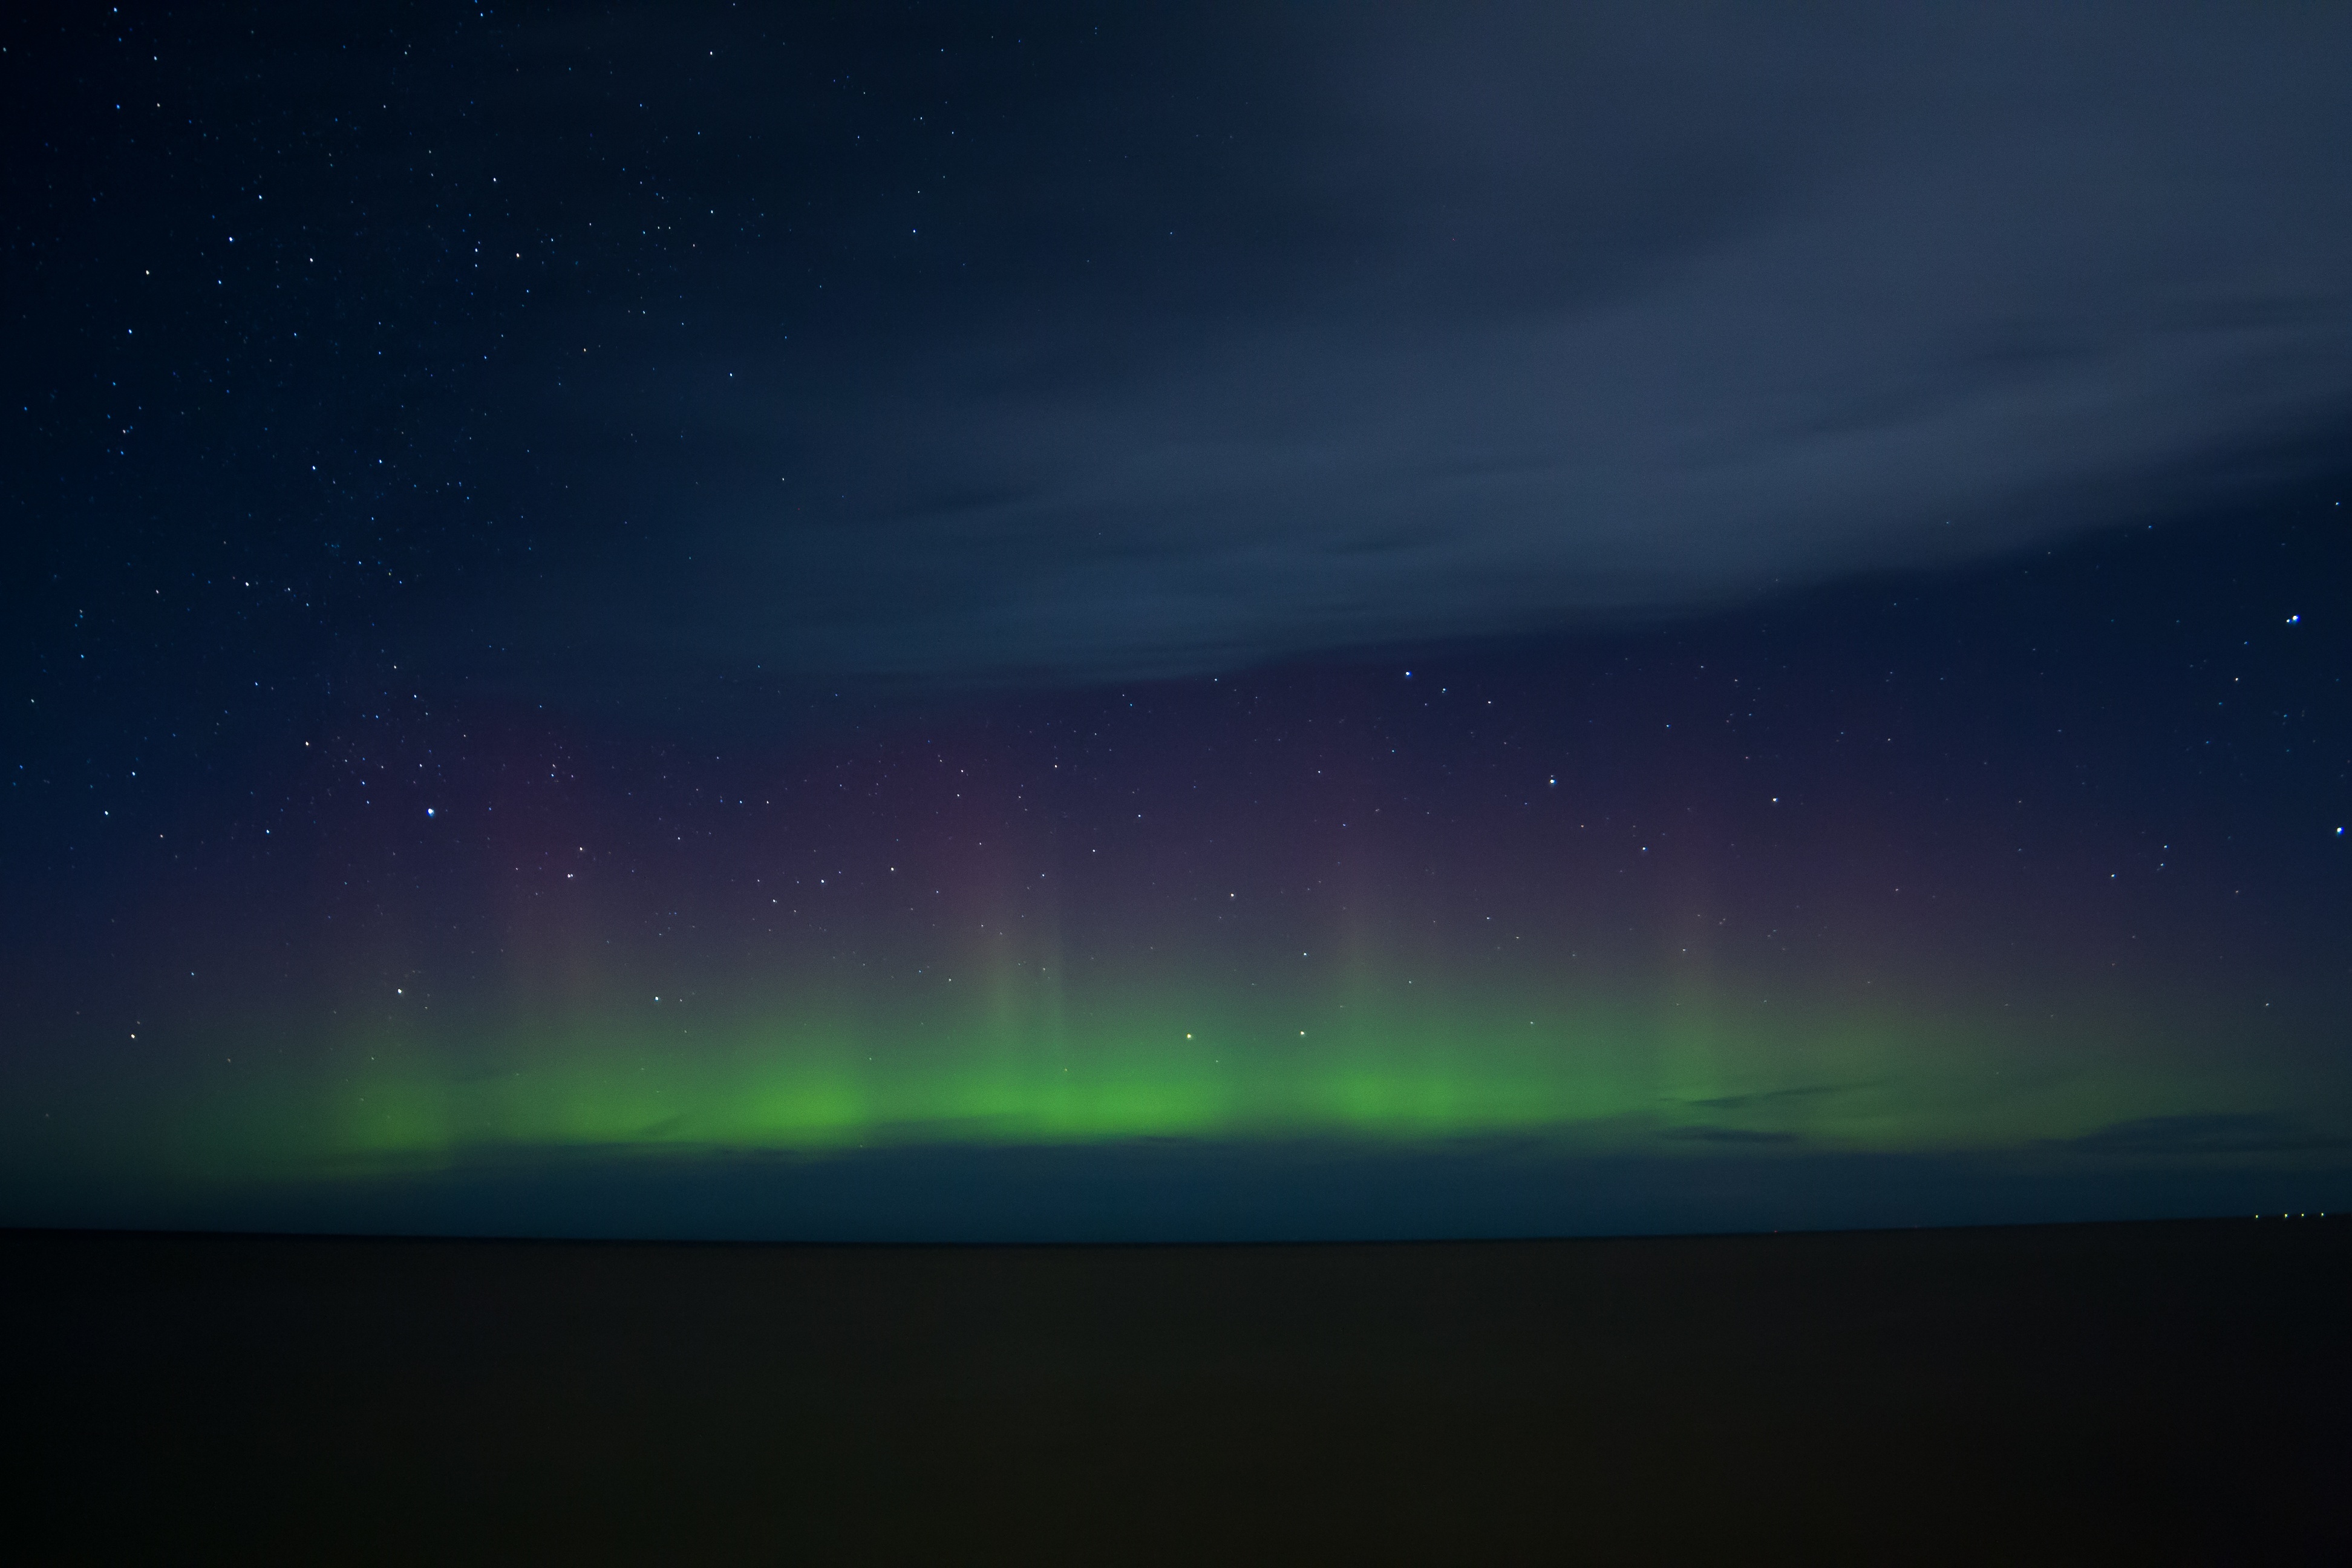
atmosphere, space, night sky, northern light, aurora, aurora boreali